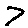
Label: 7